Florence Booth

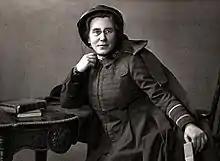

Florence Eleanor Booth ("née" Soper; 12 September 1861 – 10 June 1957) was the wife of Bramwell Booth, Second General of The Salvation Army.